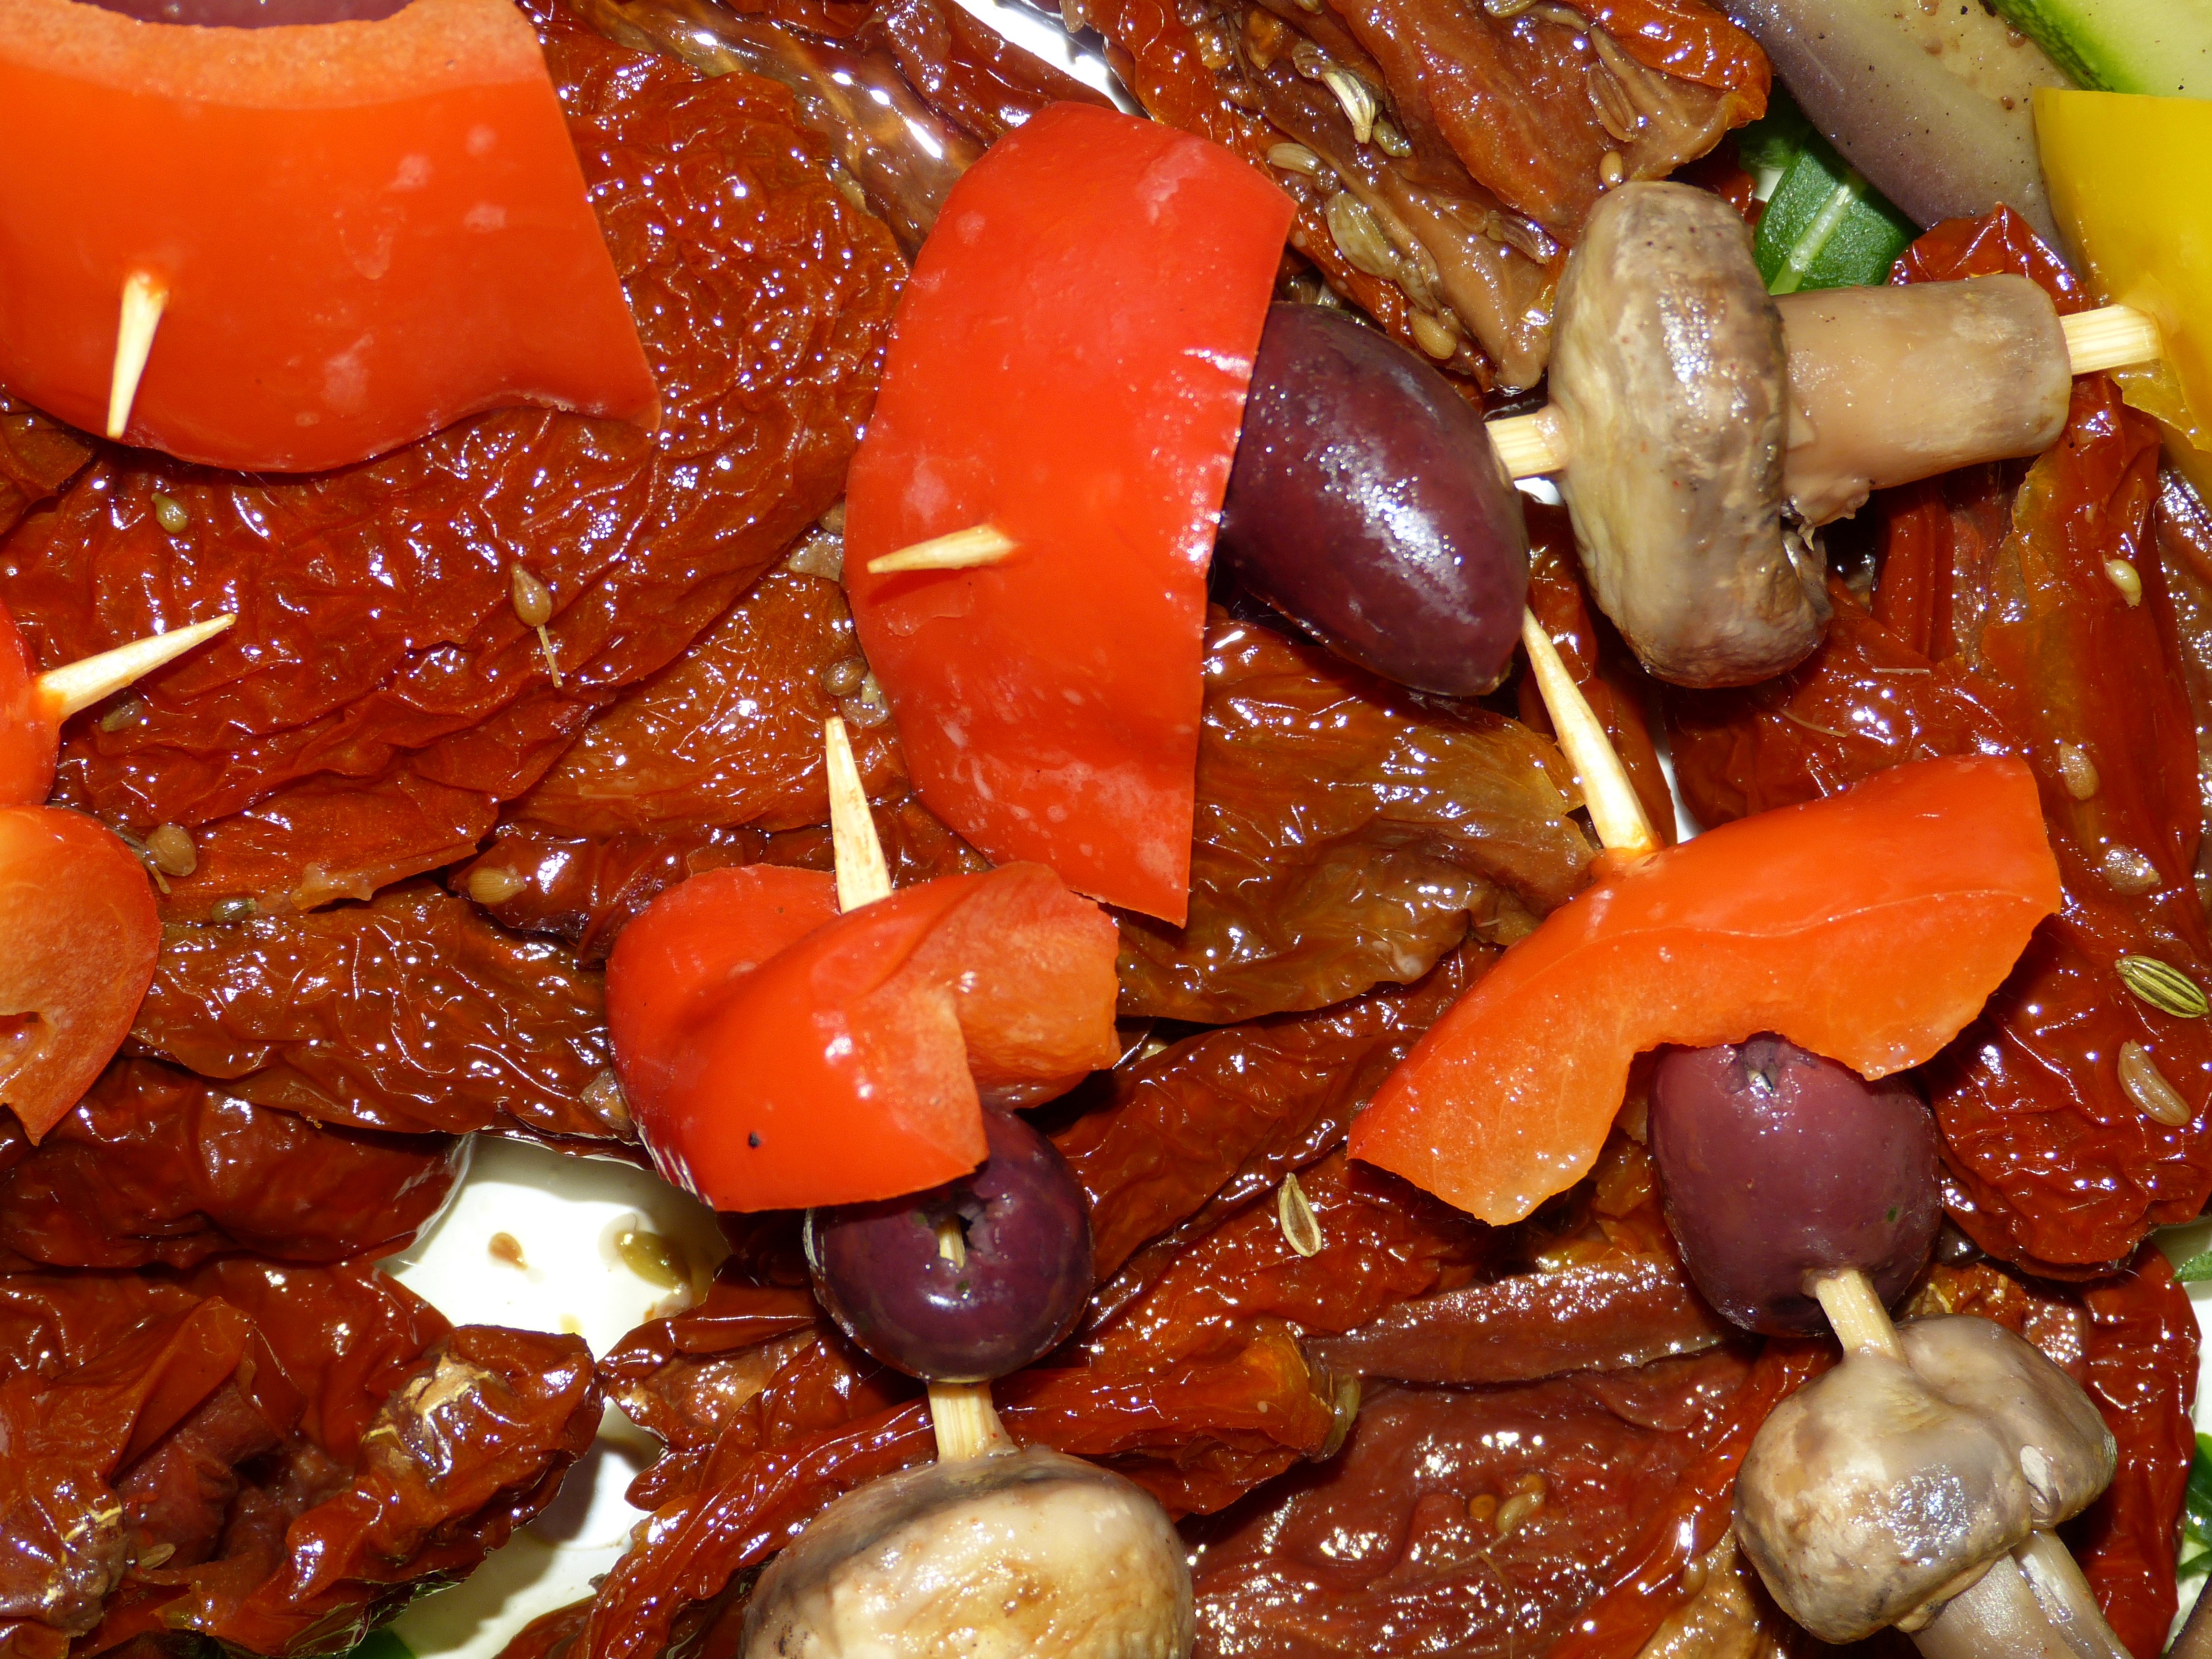
restaurant, celebration, dish, meal, food, produce, vegetable, kitchen, mushroom, gourmet, eat, meat, cuisine, buffet, festival, vegetarian, starter, dine, gastronomy, red pepper, olive, paprika, delicacy, sweet peppers, sun dried tomatoes, antipasti, kielbasa